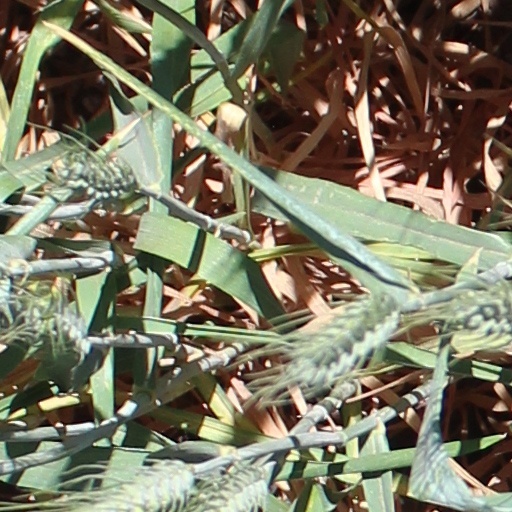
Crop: wheat